LAMMA show

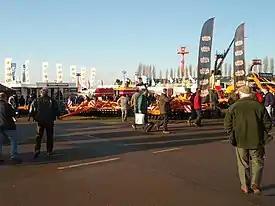
The 2009 show at the Newark and Notts Showground

LAMMA Show is the United Kingdom's leading agricultural machinery equipment and service show. Since 1982 the LAMMA show (which stands for the Lincolnshire Agricultural Machinery Manufacturers Association) has grown to over 900 exhibitors, with in excess of 40,000 attendees. Since 2012 the show has been owned by Briefing Media Ltd, the owners of the Farmer's Guardian.